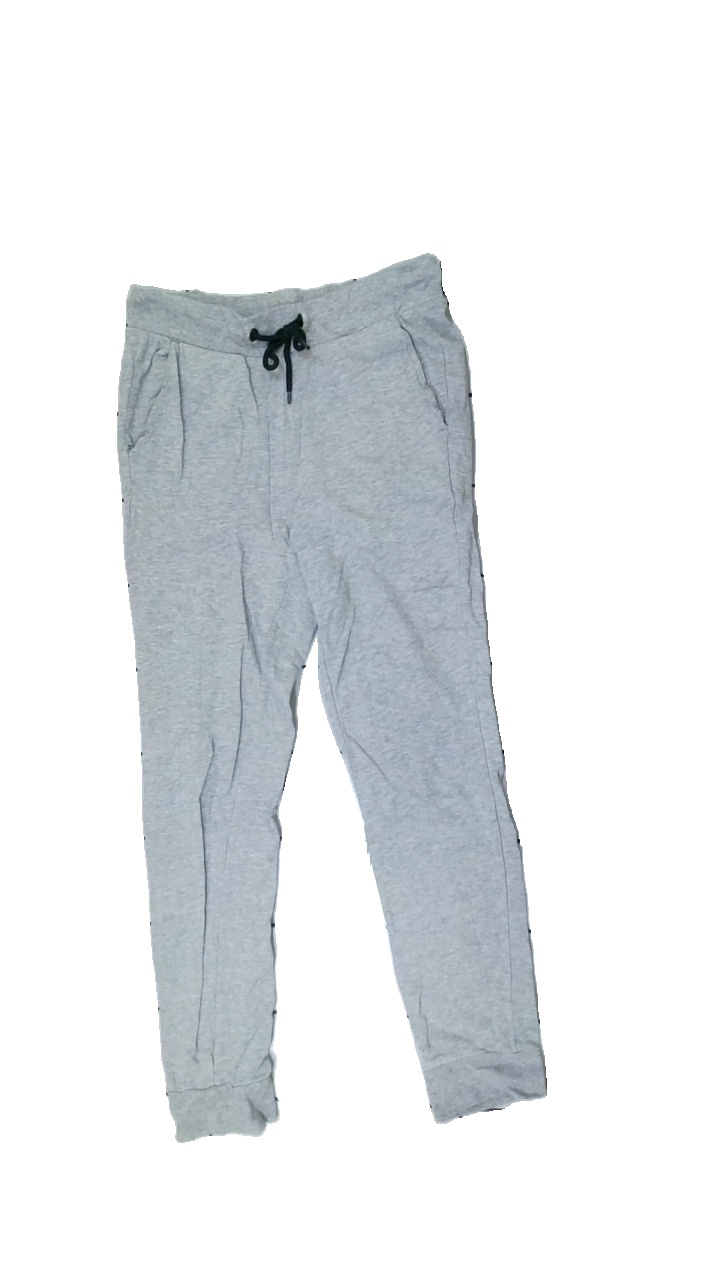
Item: Trousers (Ladies)
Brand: Etirel
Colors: Grey
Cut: Regular
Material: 90% cotton, 10% viscose
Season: All
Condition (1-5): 3
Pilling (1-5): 3
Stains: Minor
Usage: Export
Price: <50